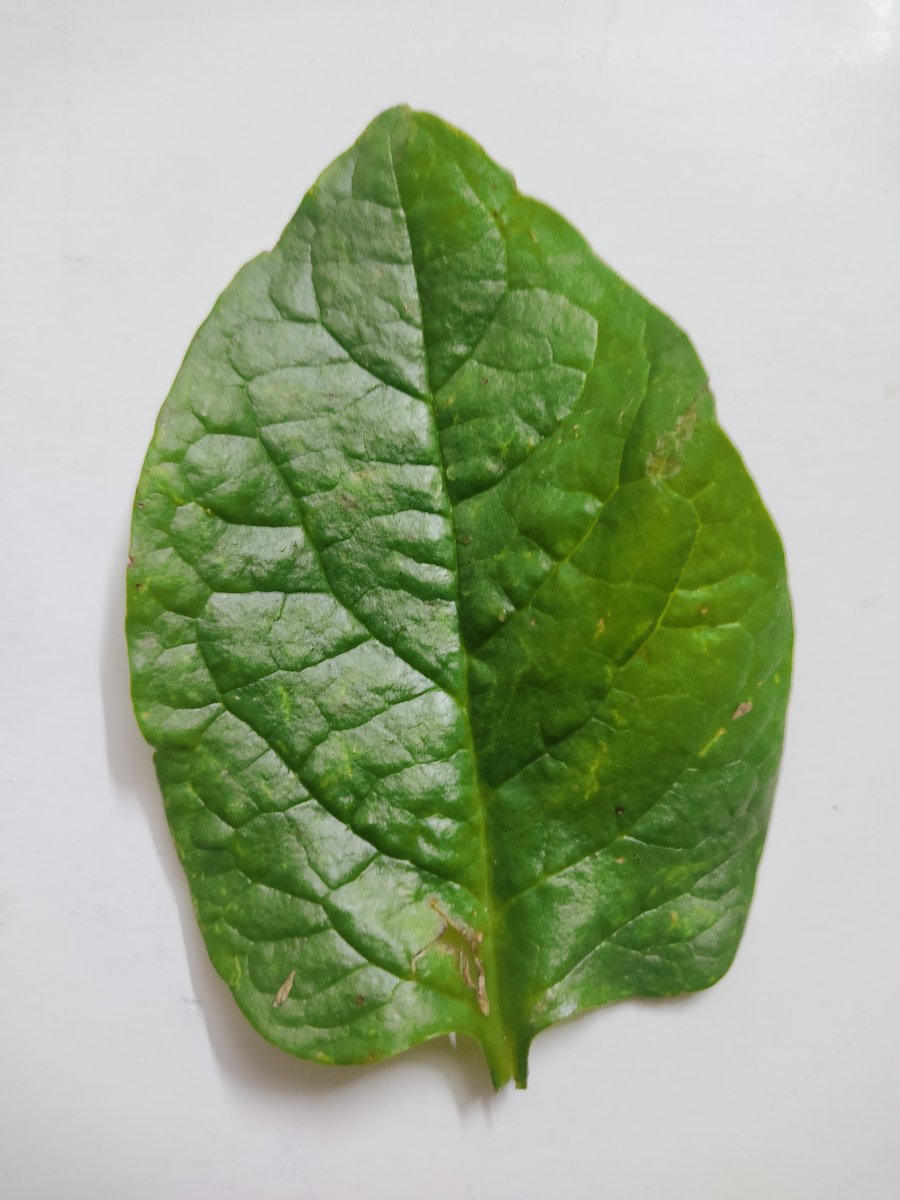
Label: Pest-Damage